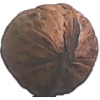
Label: images